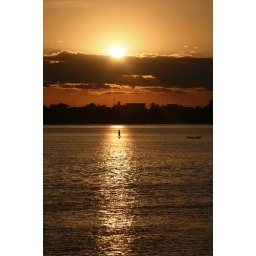
Sunset over the Mekong, sitting on the bank in Vientiane. Bloke walked on the water from his boat.